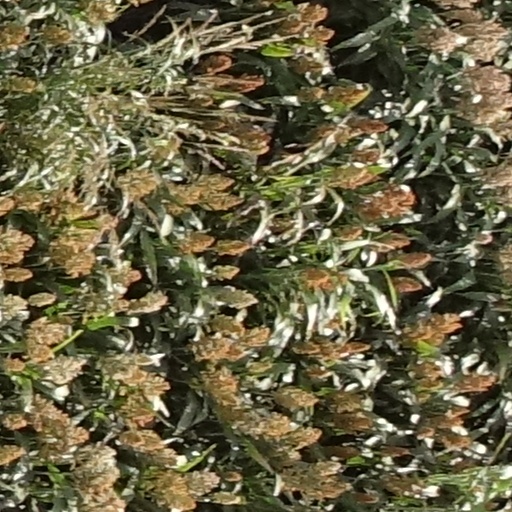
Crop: sorghum